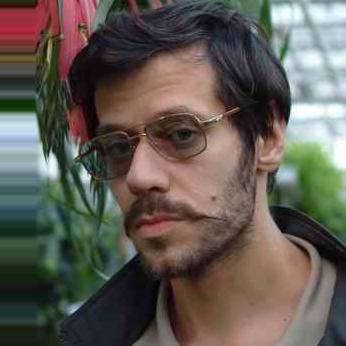
Age: 38